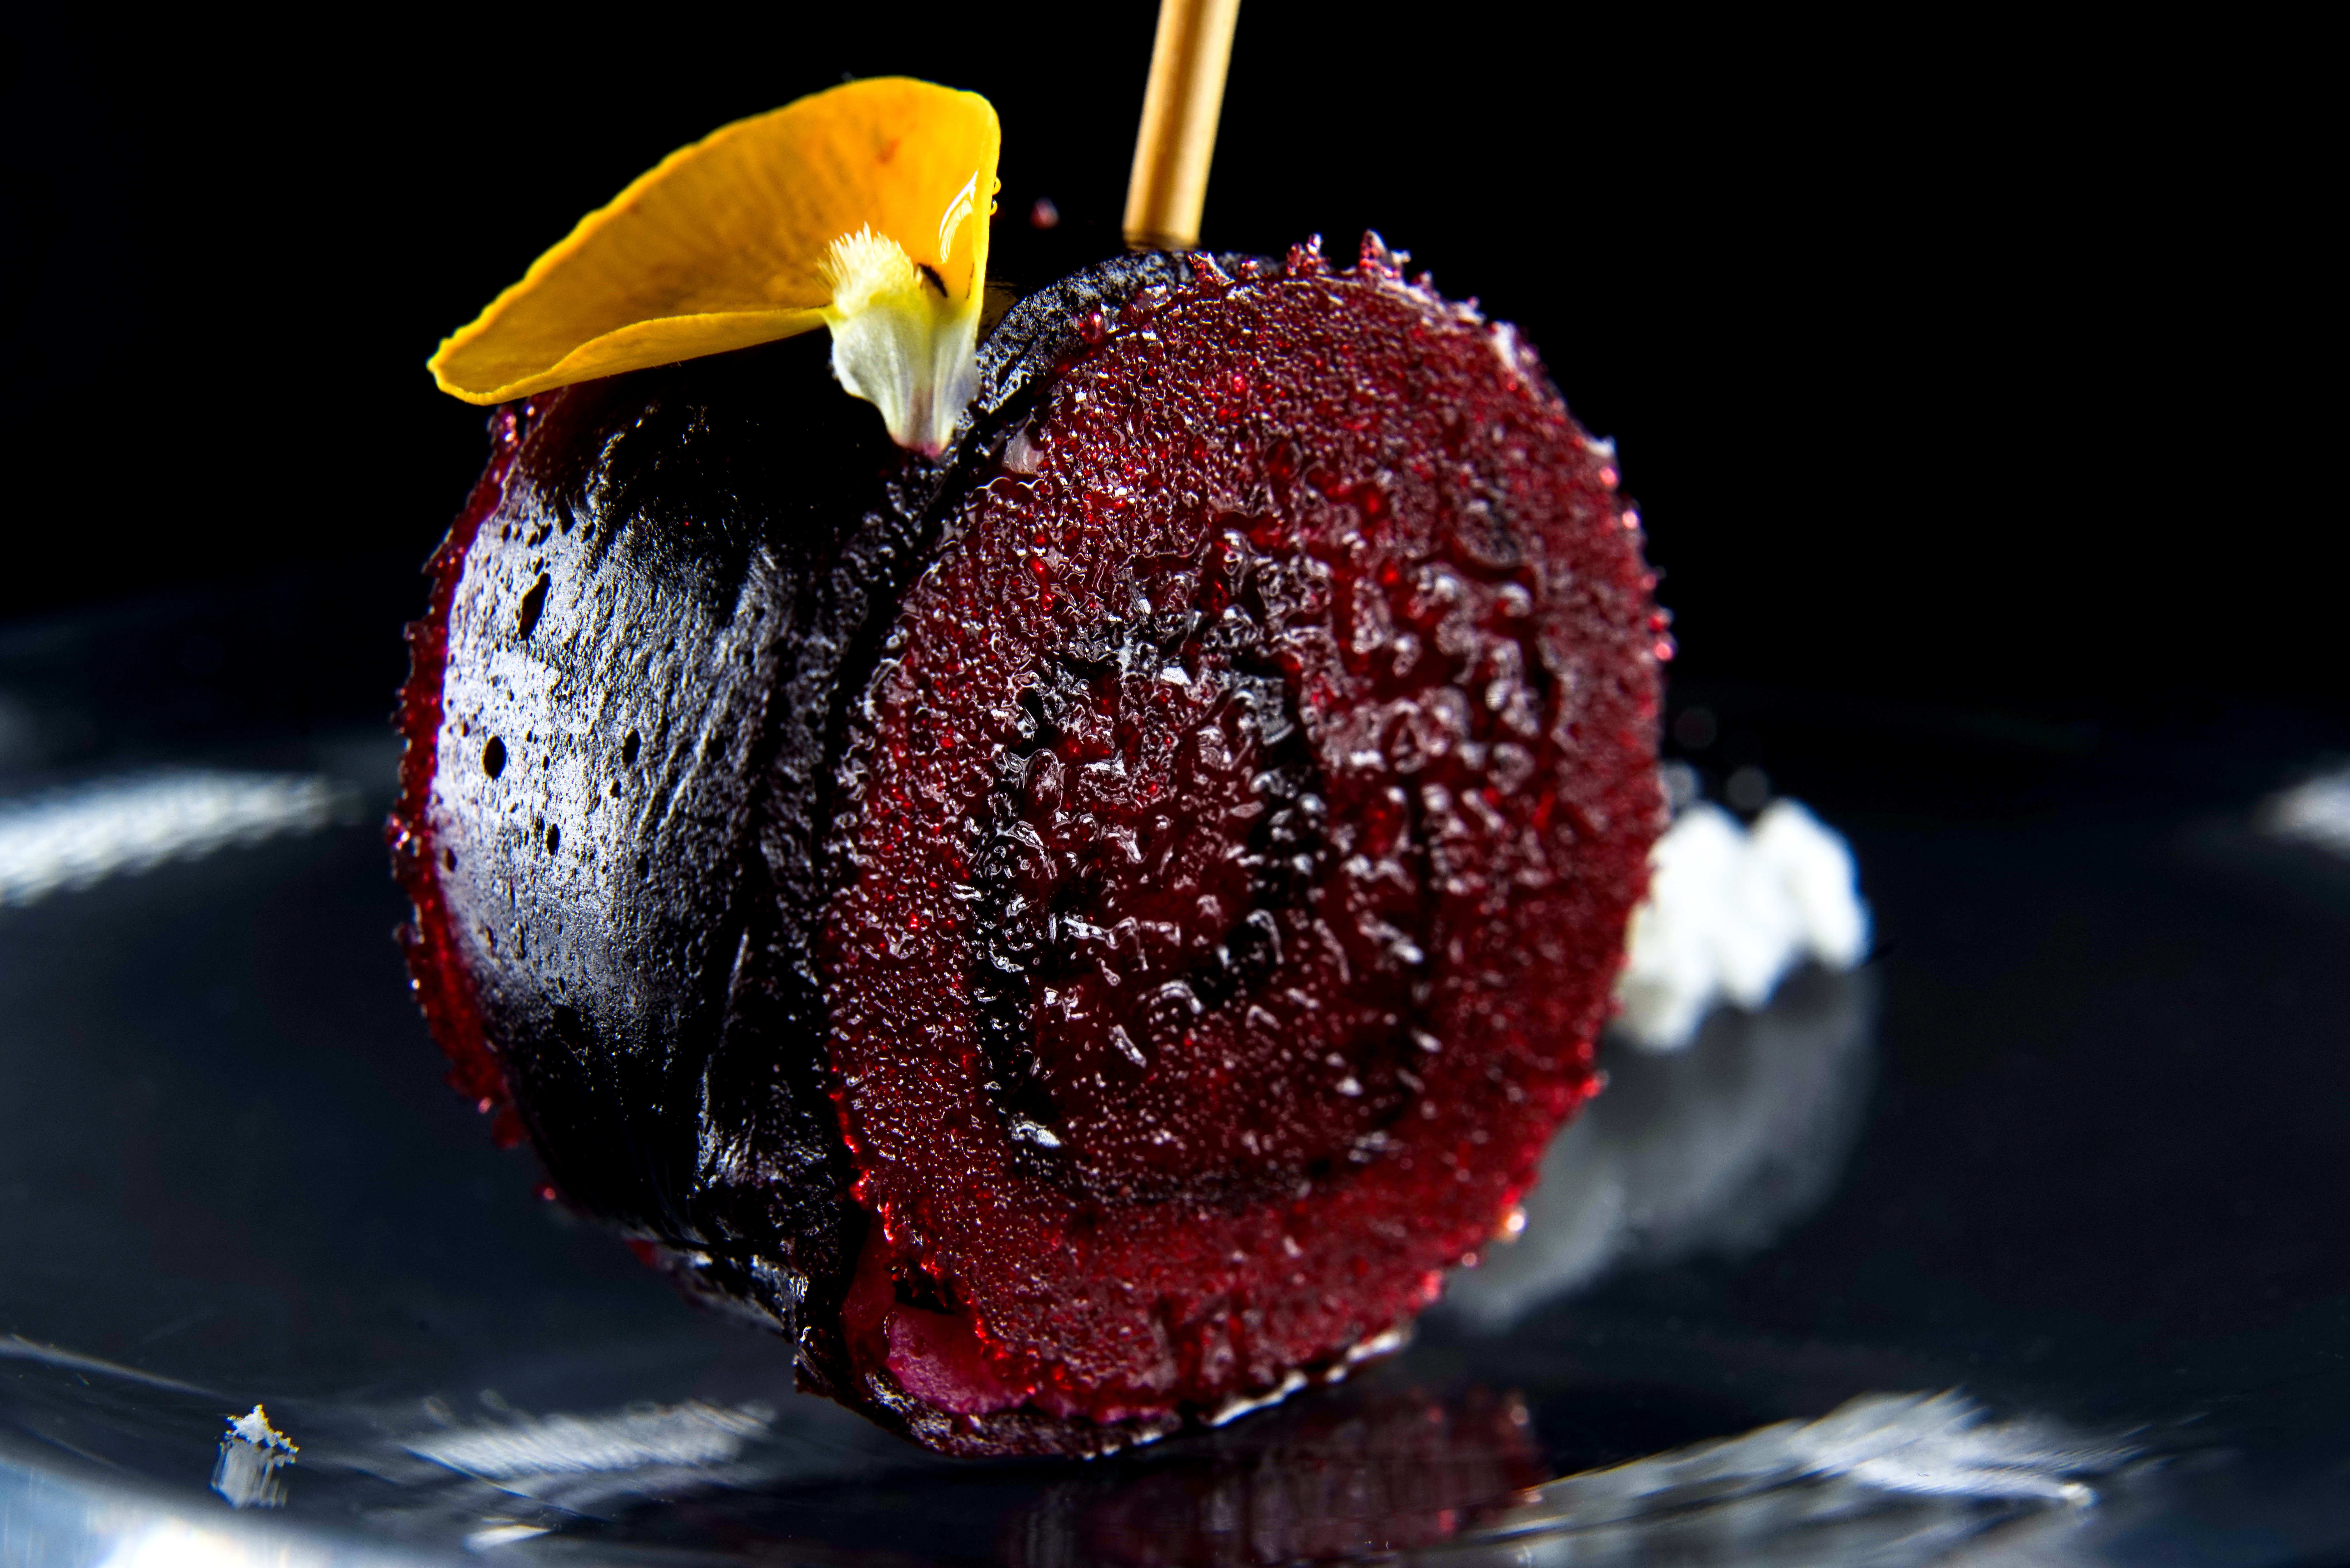
plant, fruit, flower, food, red, produce, chocolate, japan, dessert, strawberry, chocolate cake, culture, strawberries, sweetness, macro photography, flavor, culinary art